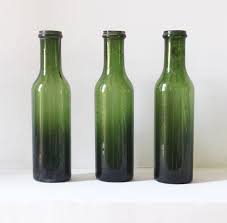
Label: glass